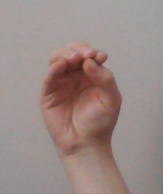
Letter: ha